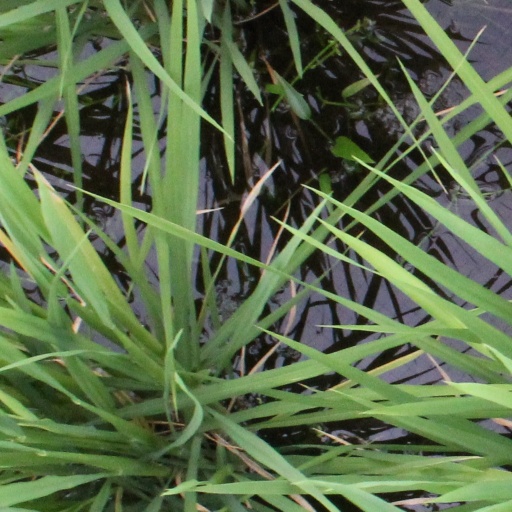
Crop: rice